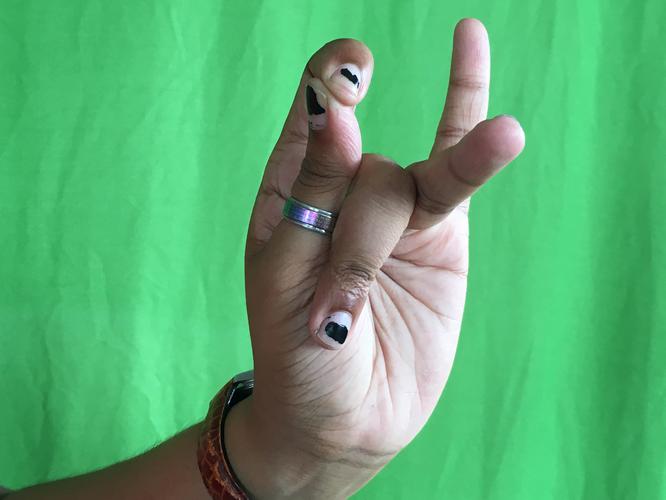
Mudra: Katakamukha_3
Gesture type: single_hand